Alaric I

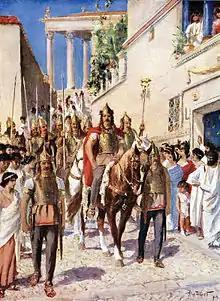
A 20th-century depiction of Alaric parading through Athens after conquering the city in 395

Alaric I ('ruler of all'; ; – 411 AD) was the first king of the Visigoths, from 395 to 410. He rose to leadership of the Goths who came to occupy Moesia—territory acquired a couple of decades earlier by a combined force of Goths and Alans after the Battle of Adrianople.